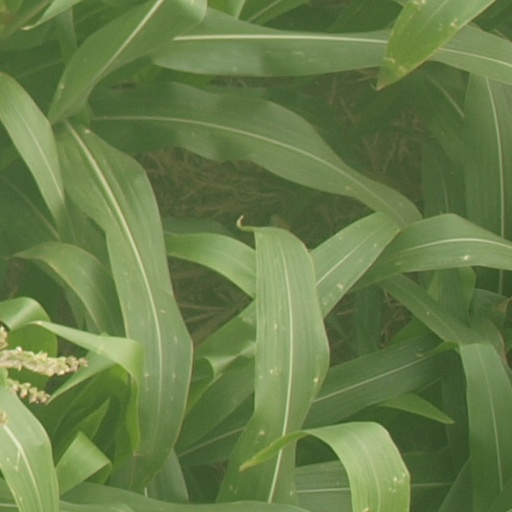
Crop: maize; corn